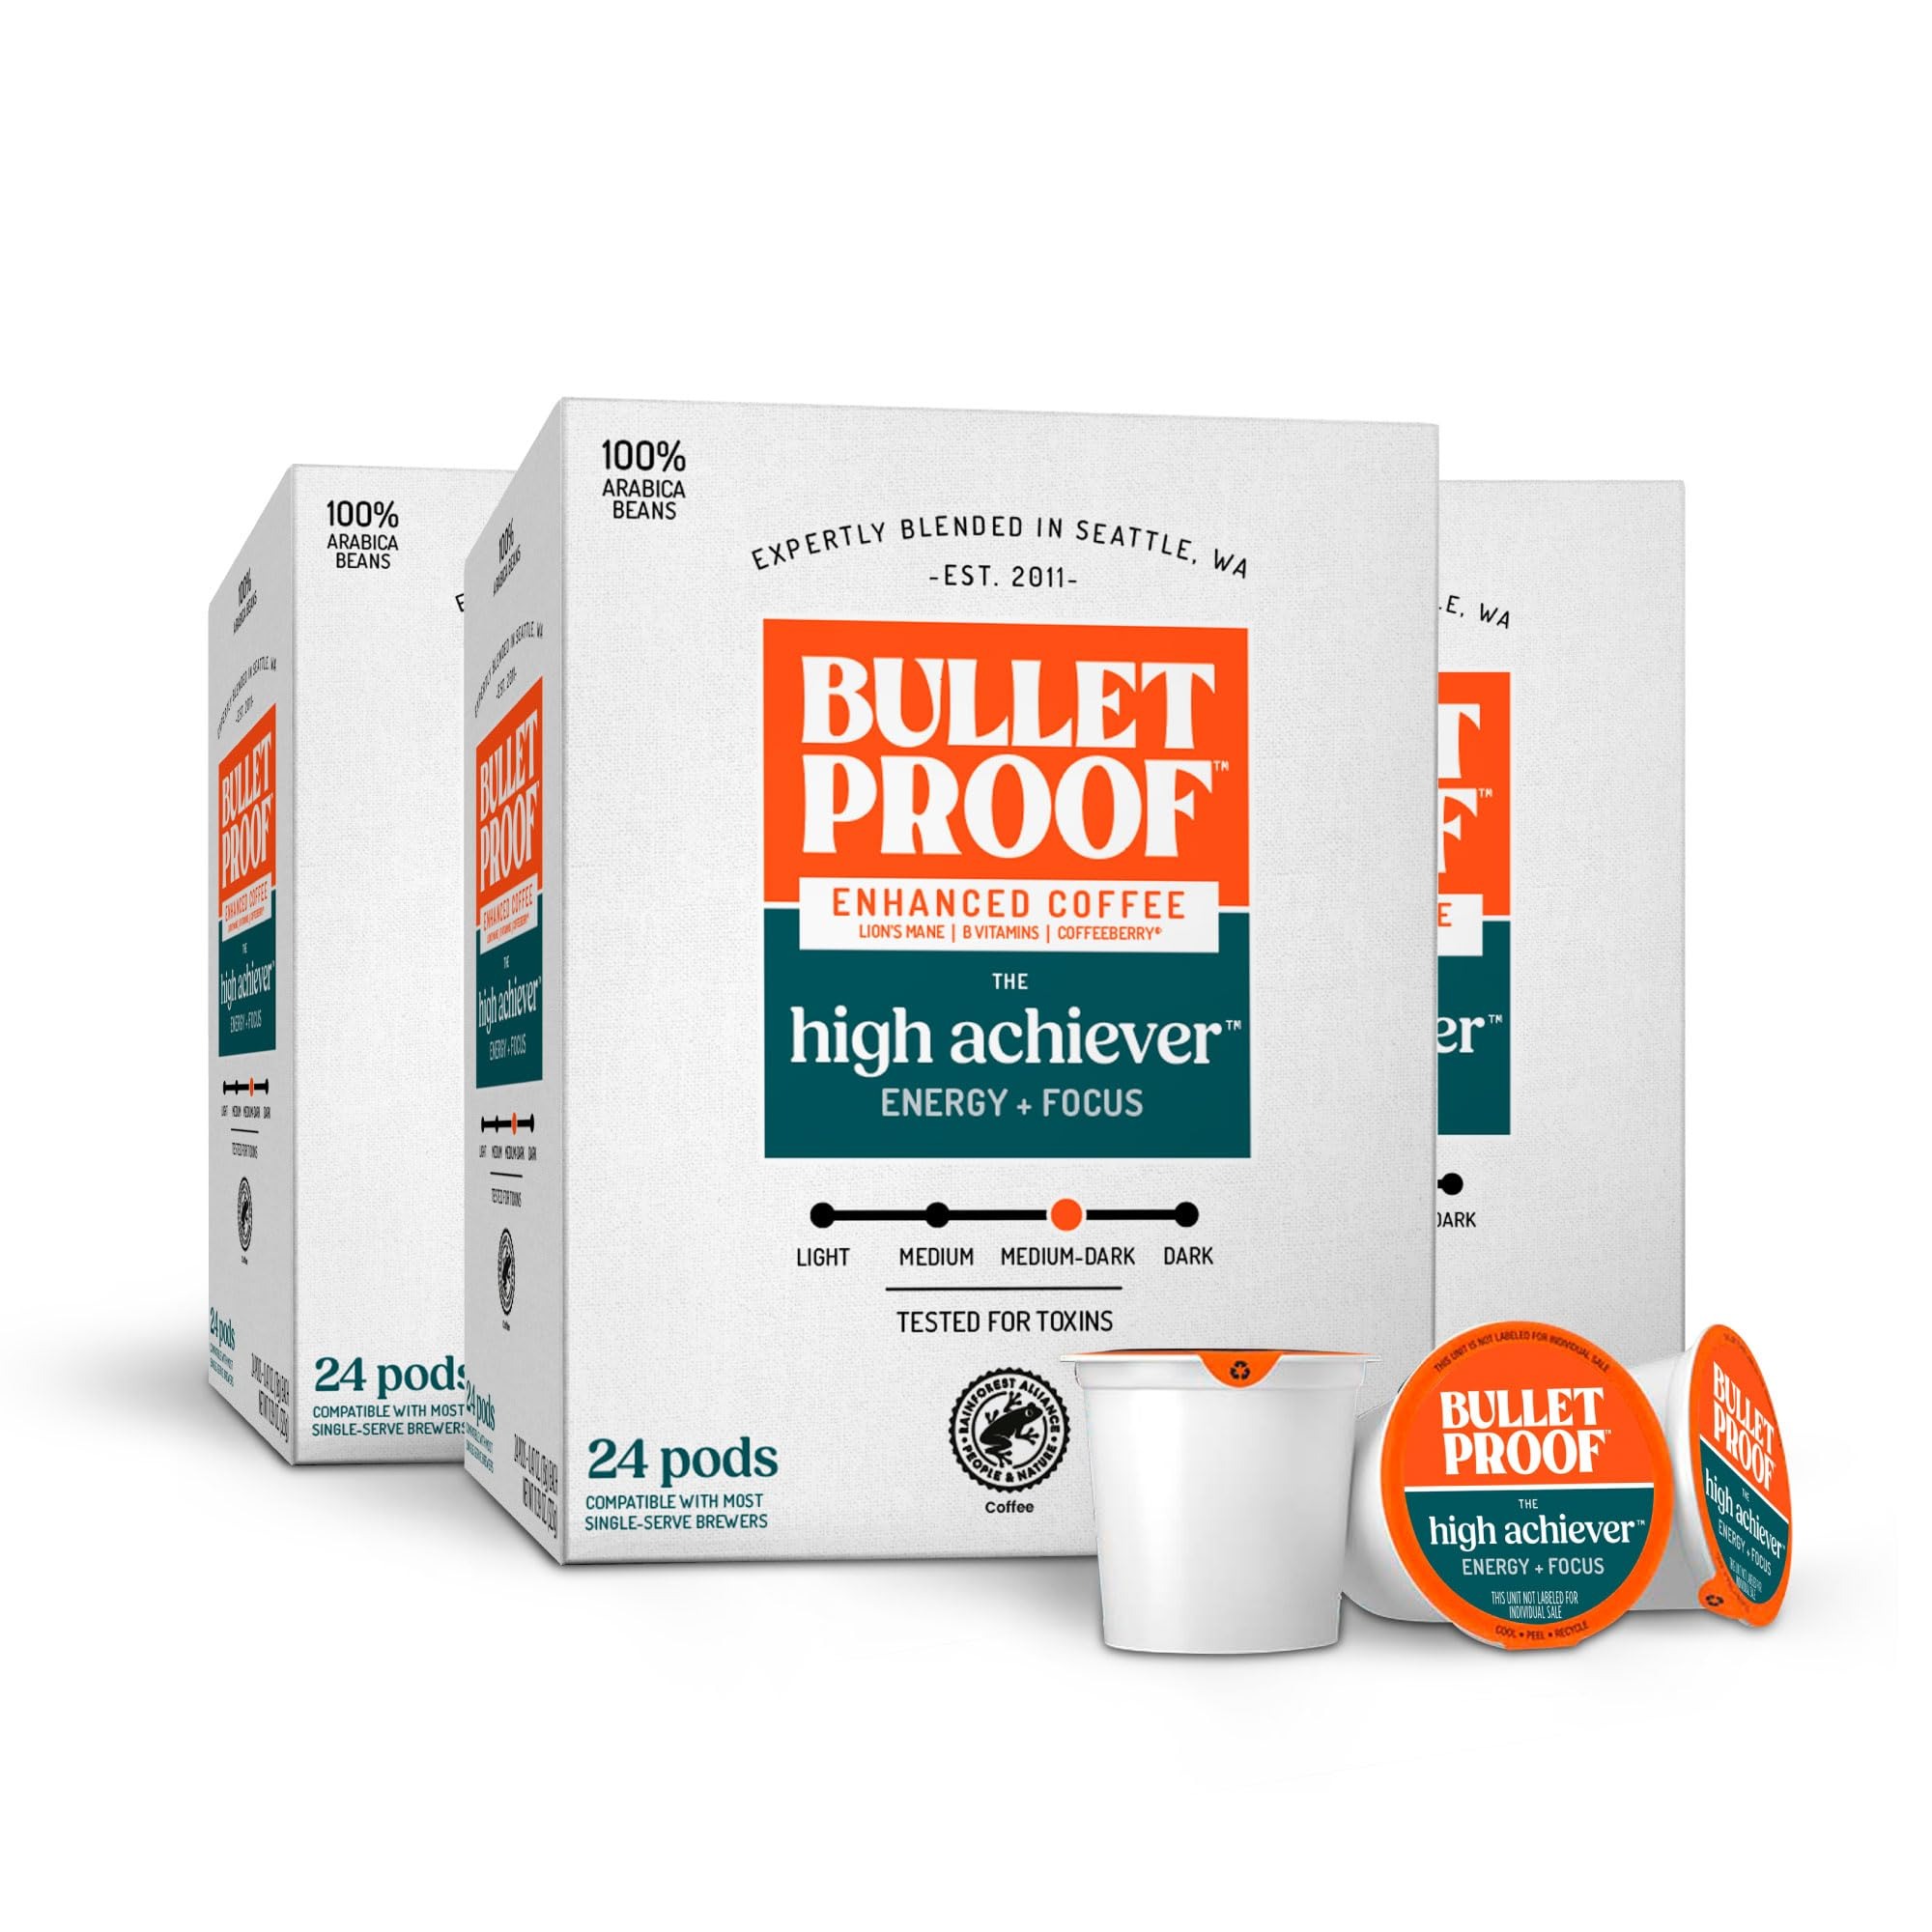
Item Name: Bulletproof The High Achiever Single-Serve Pods, 72 count, Medium-Dark Roast Enhanced Coffee with Lion's Mane Mushroom, B Vitamins, and Adaptogens for Energy and Focus
Bullet Point 1: Contains three 24 count boxes of High Achiever enhanced coffee pods (72 Count Total), Packaging May Vary
Bullet Point 2: Expertly roasted, enhanced coffee that delivers energy, plus improved focus and brain power to help you own the day
Bullet Point 3: A rich and bold medium-dark roast that includes a powerhouse blend of B Vitamins, Lion’s Mane and Coffeeberry
Bullet Point 4: Clean coffee that has been tested for toxins, so you can feel your best
Bullet Point 5: At Bulletproof, we use science-backed ingredients to deliver maximum benefits. To brew, drop a pod into a compatible machine, hit brew and enjoy
Product Description: Bulletproof The High Achiever Single-Serve Pods, 72 count, Medium-Dark Roast Enhanced Coffee with Lion's Mane and B Vitamins
Value: 72.0
Unit: Count

Price: 34.99